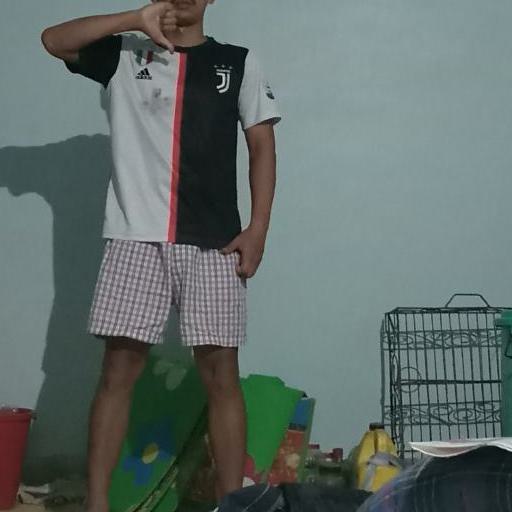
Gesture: no_gesture